3000 Nights

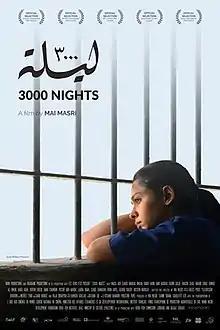
Film poster

3000 Nights is a 2015 internationally co-produced drama film written and directed by Mai Masri. It was screened in the Contemporary World Cinema section of the 2015 Toronto International Film Festival. The film focuses on a Palestinian woman, who gives birth to a son while in jail on false charges. It was selected as the Jordanian entry for the Best Foreign Language Film at the 89th Academy Awards but it was not nominated.